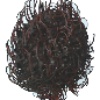
Label: rambutan